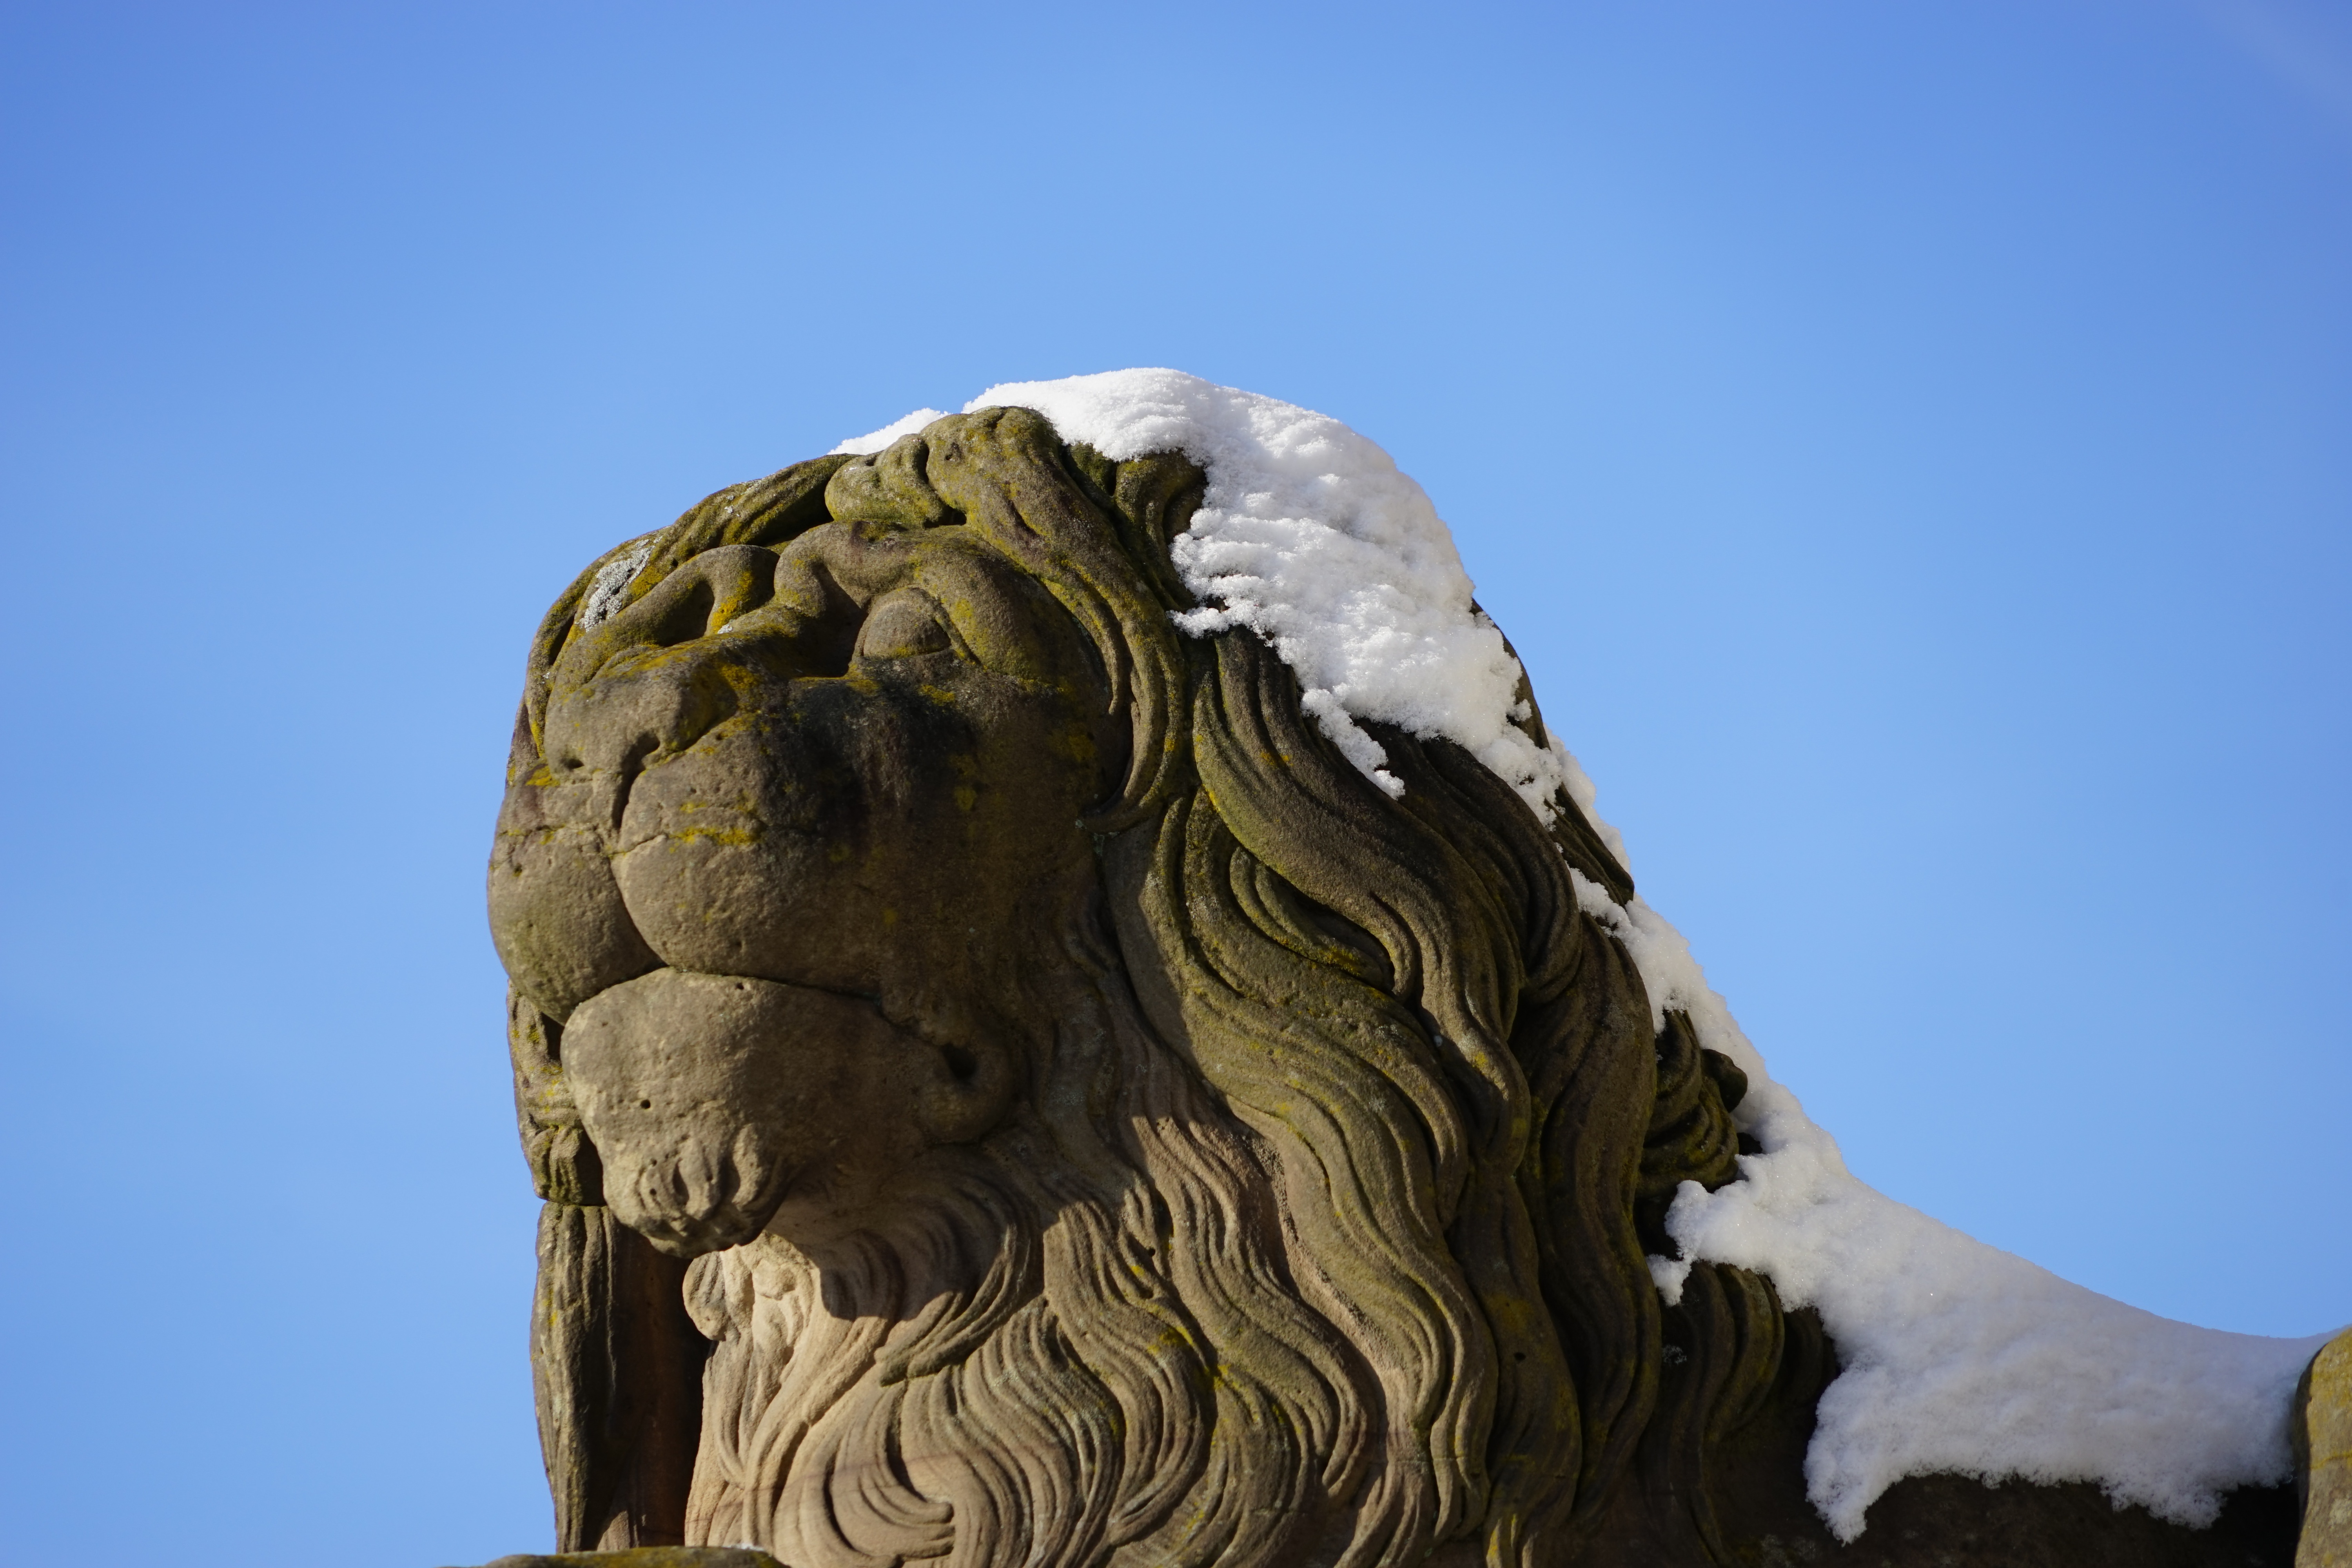
rock, stone, monument, statue, park, lion, sculpture, art, temple, carving, monolith, stone sculpture, ancient history